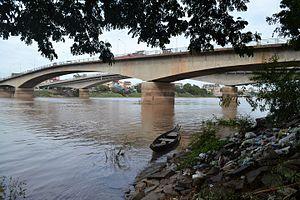
vue côté nord
Cette liste de ponts du Cambodge présente une liste de ponts du Cambodge, remarquables tant par leurs dimensions que par leur intérêt architectural ou historique.
Le pont Monivong est un double-pont en béton précontraint franchissant le Bassac à Phnom Penh. Il a été nommé ainsi en l'honneur du roi Sisowath Monivong.